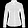
Label: Shirt